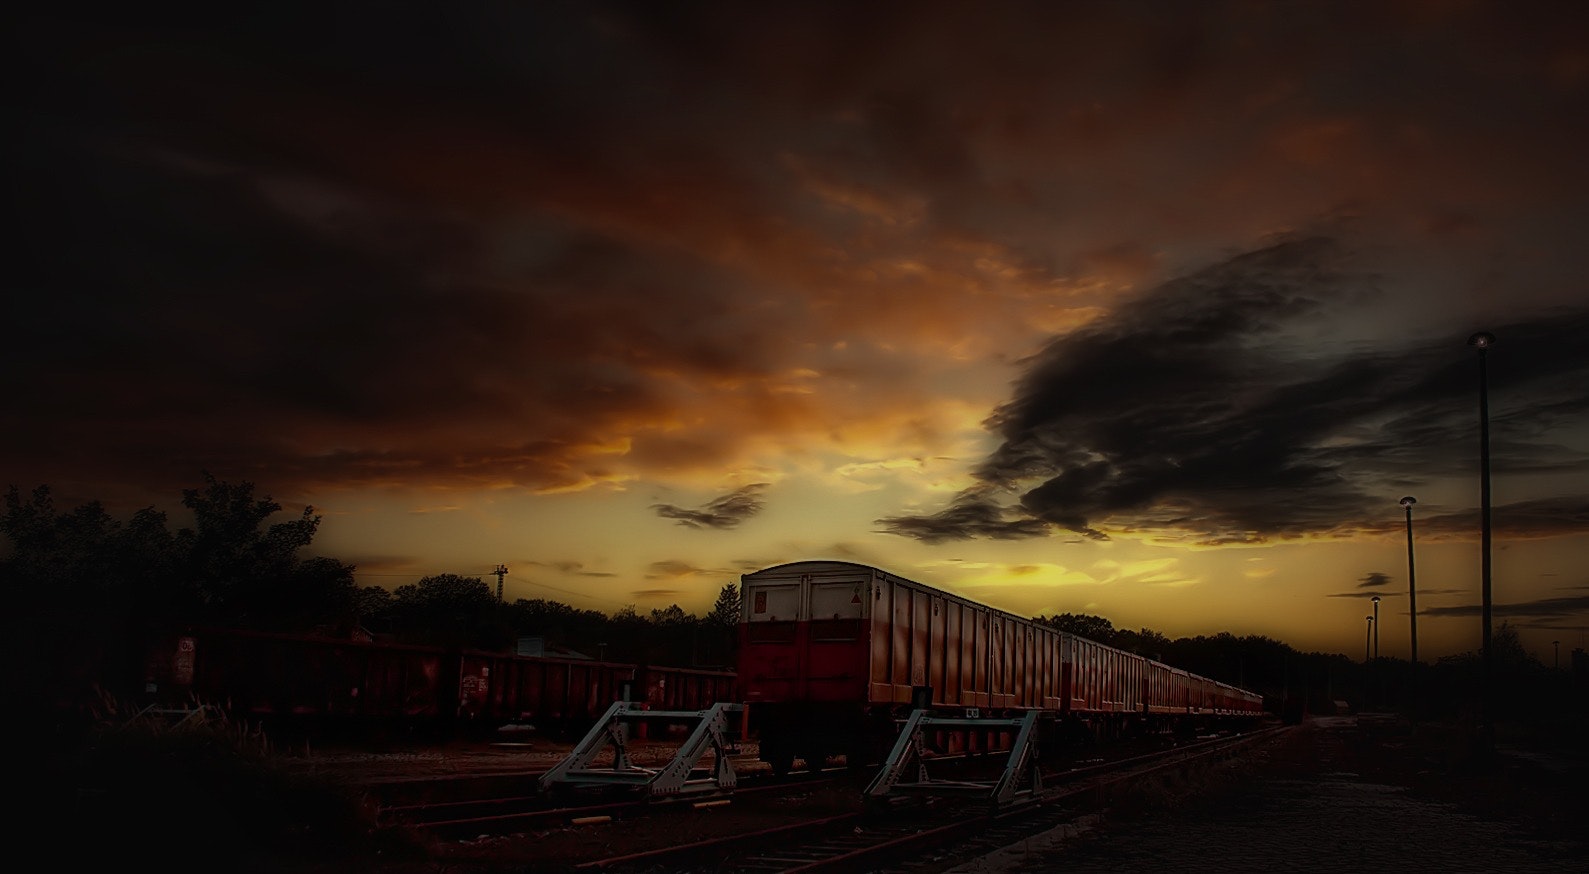
sky, cloud, afterglow, red, morning, evening, dusk, sunset, red sky at morning, atmospheric phenomenon, sunrise, atmosphere, horizon, dawn, landscape, rural area, tree, architecture, sunlight, night, photography, meteorological phenomenon, darkness, house, road, Tints and shades